Lloyd Austin

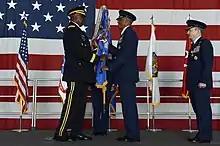
General Lloyd Austin with Lieutenant General Charles Q. Brown Jr. during the Air Forces Central Command change of command ceremony at Shaw Air Force Base, June 29, 2015

Austin became the commander of CENTCOM on March 22, 2013, after being nominated by President Obama in late 2012. Austin was preceded as CENTCOM commander by General James Mattis, whom Austin would later succeed as secretary of defense. In his capacity as CENTCOM Commander, General Austin oversaw all U.S. troops deployed and major U.S. military operations around the area of Middle-East and Central and South Asia. The area consisted of 20 countries including Iraq, Syria, Yemen, Afghanistan, Egypt and Lebanon.